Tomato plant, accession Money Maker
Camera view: bottom (45 deg); turntable rotation: 120 degrees
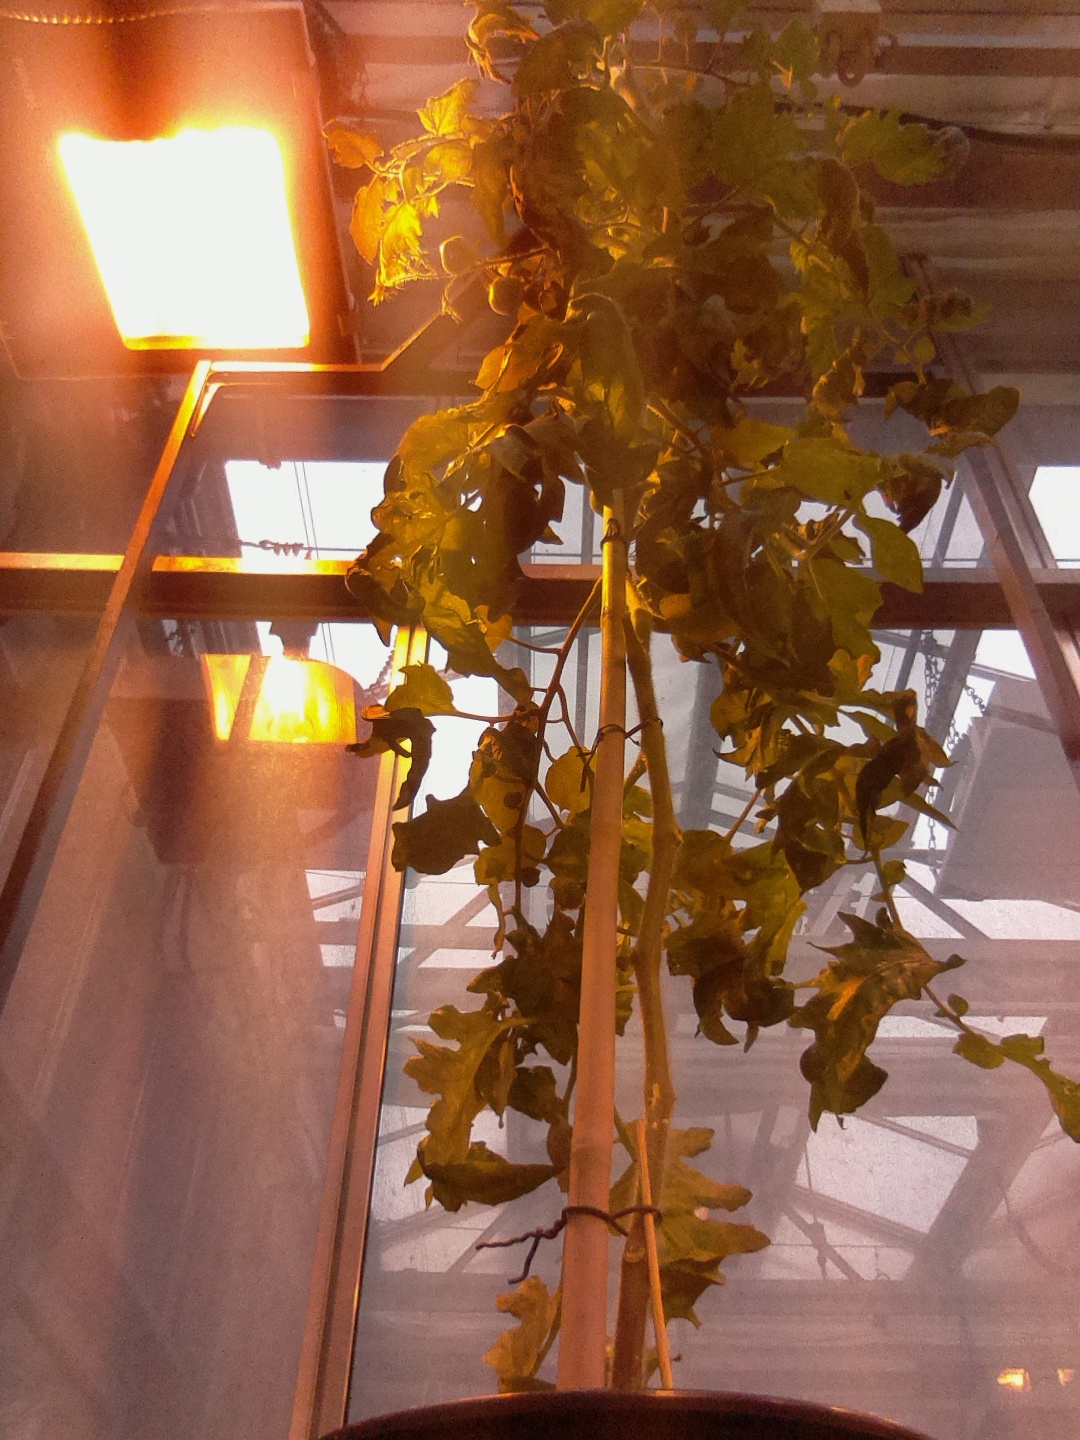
BBCH growth stage 72: 20%-30% of final fruit size